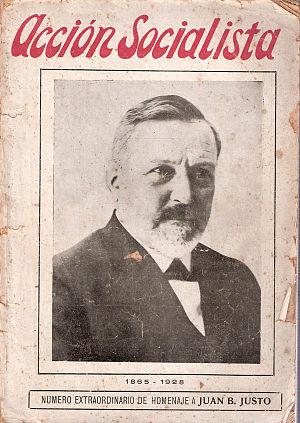
Juan Bautista Justo était un médecin, journaliste, homme politique, député et essayiste argentin.